HSC Caldera Vista

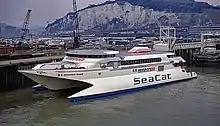
HSC "Hoverspeed France" at Dover in 1992

"Caldera Vista" was launched as "Hoverspeed France" for Sea Containers, for use with Hoverspeed, in 1991; and operated as the "Sardegna Express" on charter, before returning to Hoverspeed as the "SeaCat Boulogne". In 1994, she was again renamed to "SeaCat Isle of Man", and put on charter to the Isle of Man Steam Packet Company. She brought with her high charter fees and operation costs; and endangered the career of the , the latter being given a much needed lifeline when a freak wave in the River Mersey encountered by the "SeaCat Isle of Man" twisted the ship's bow and tore off the water-tight visor. The IoMSPC decided not to continue in chartering the ship from Sea Containers, and she was chartered out to ColorSeaCat as the "SeaCat Norge".